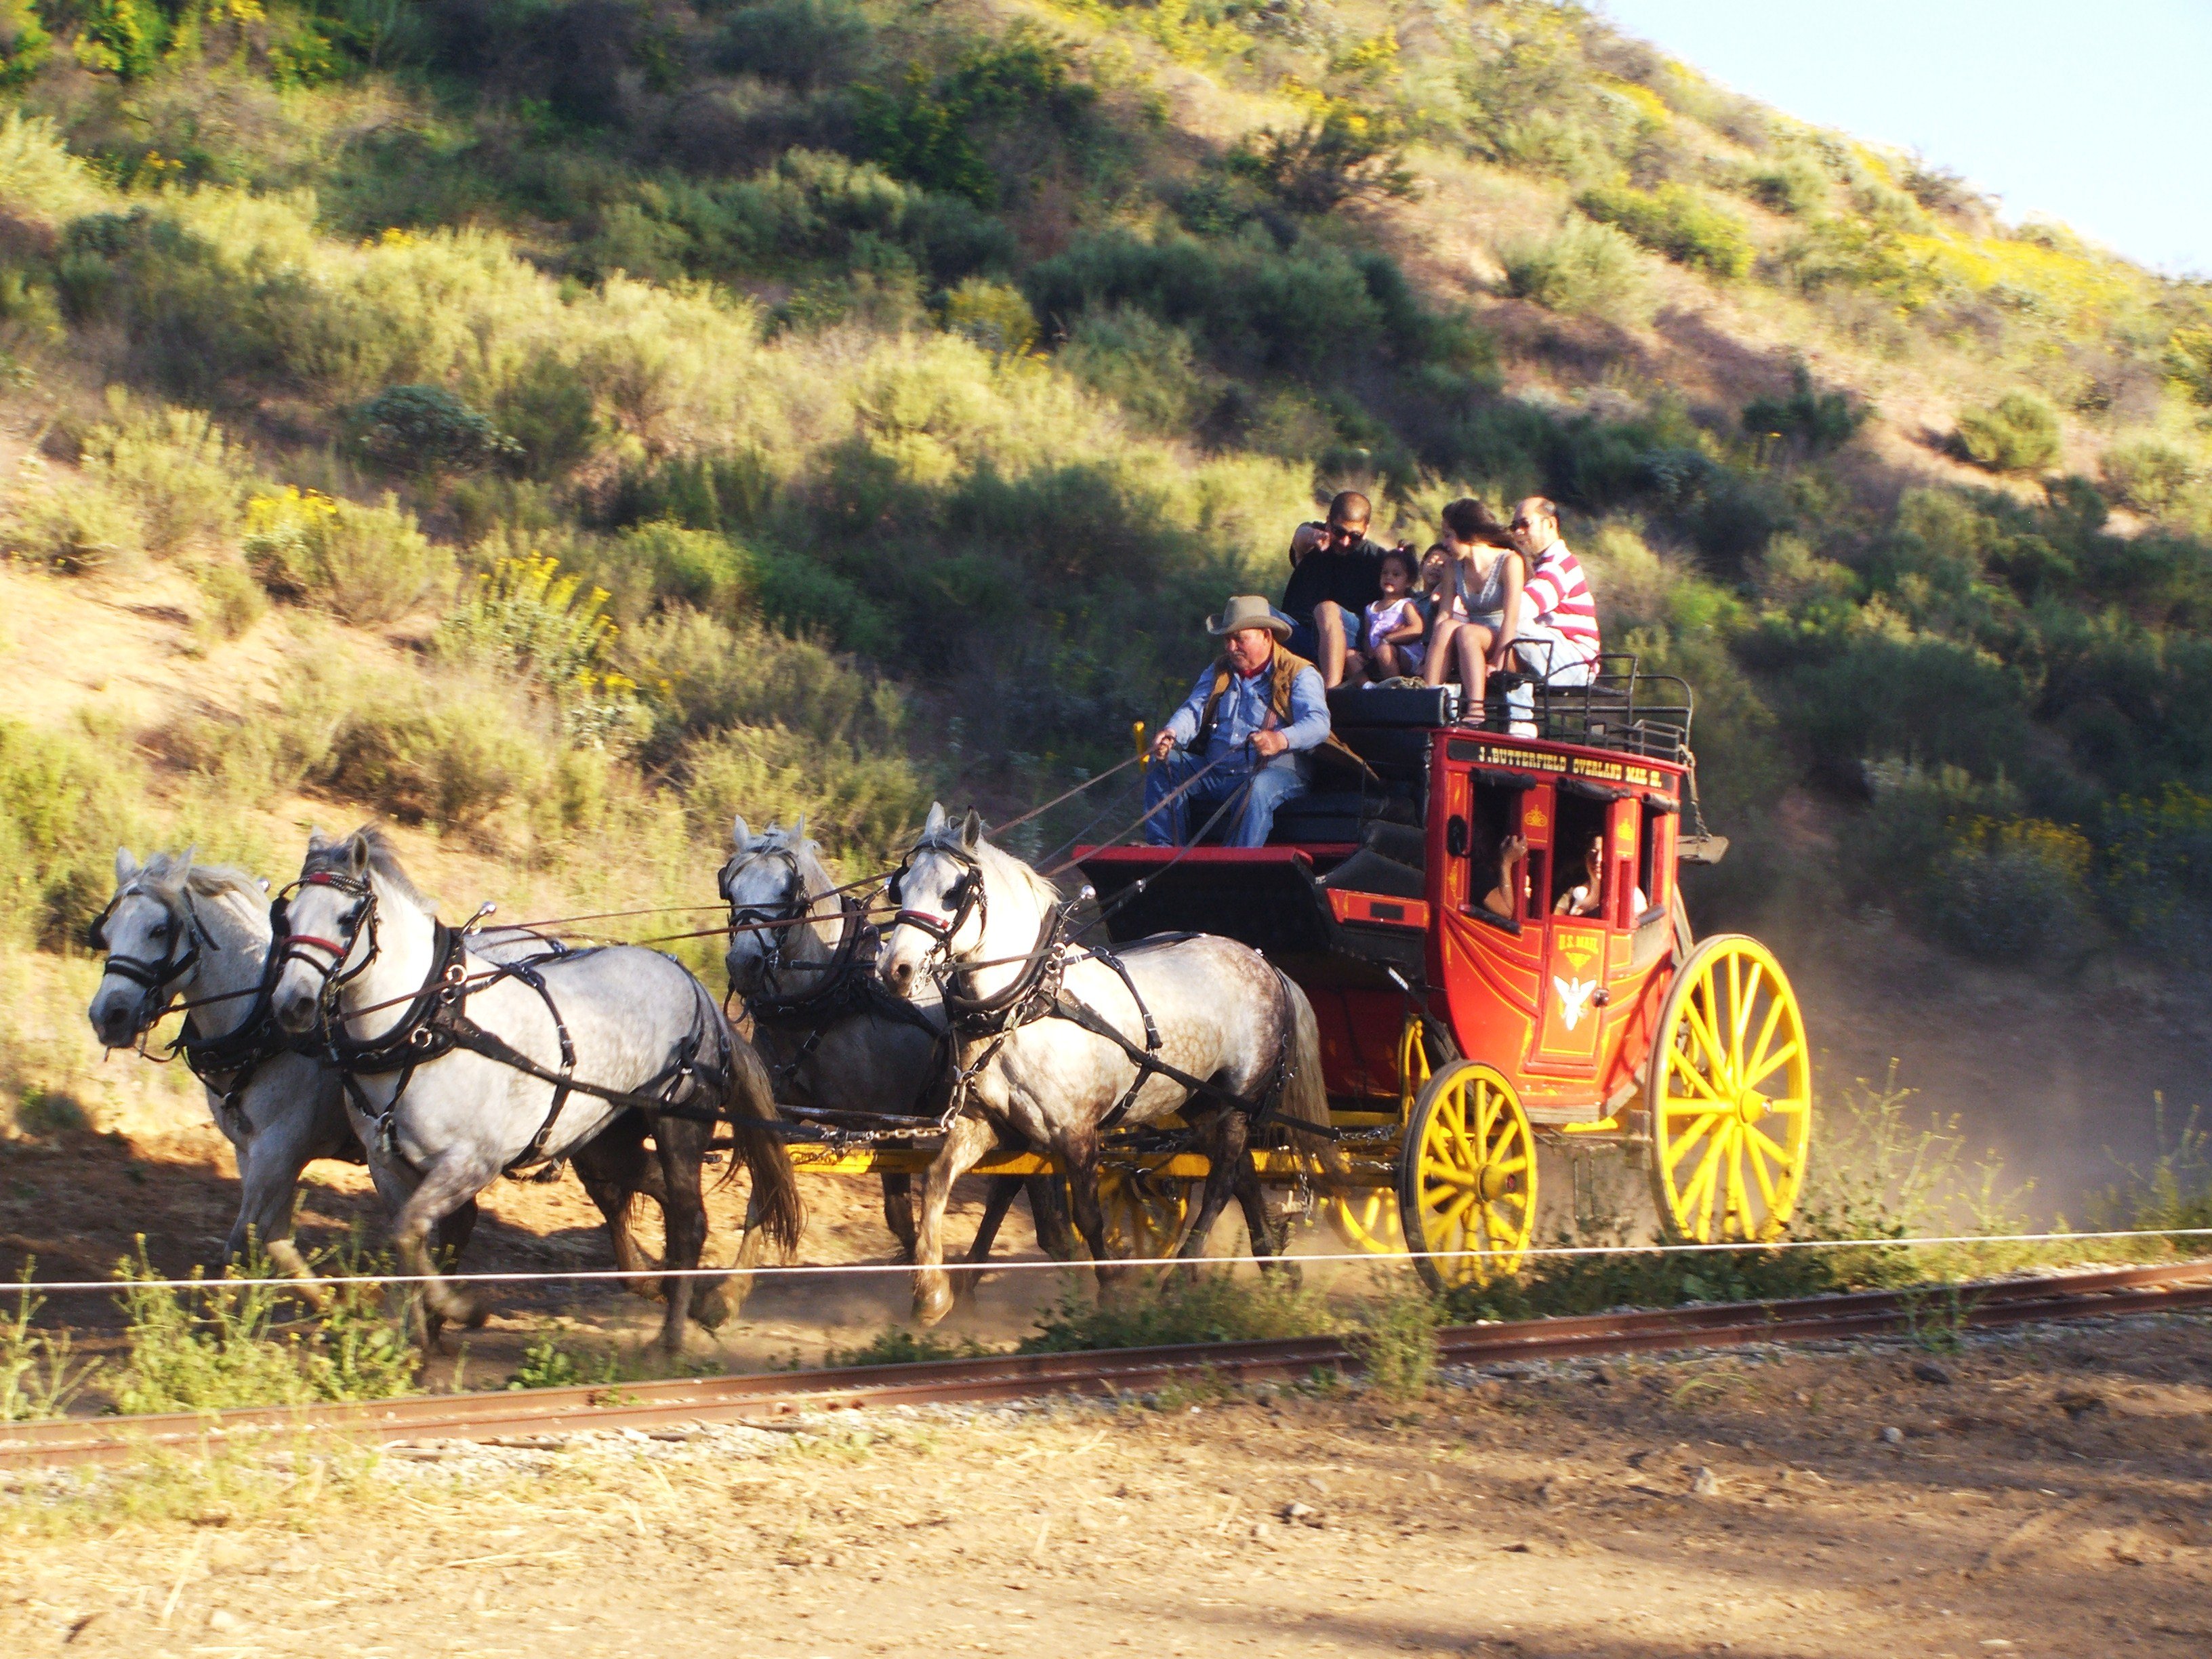
vehicle, horse, america, agriculture, horses, racing, cowboys, carriage, western, coach, rural area, 1800s, stage coach, stagecoach, pack animal, wild west, eventing, trail riding, horse like mammal, animal sports, horse and buggy, wells fargo